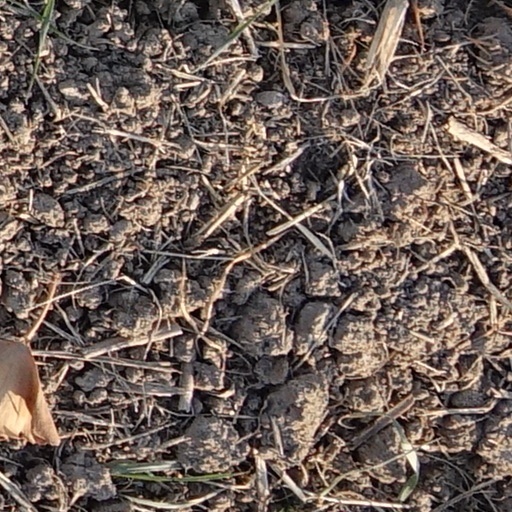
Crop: wheat